Pulo di Altamura

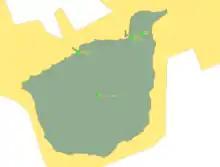
The caves inside Pulo di Altamura

Due to the particular shape of its walls and to the very particular microclimate along them and in the crannies of the doline, its habitat is ideal for many species (animals and plants), that are normally uncommon on the Murge plateau. For example, common raven is one of the species that nest on the steep and impervious walls of Pulo di Altamura.